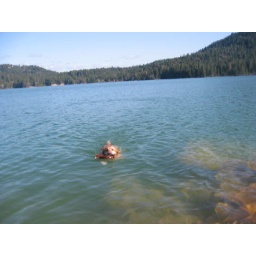
Pepper swimming in the water